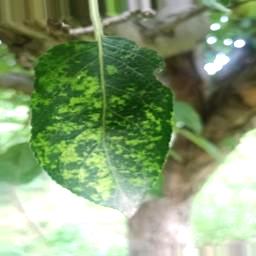
Label: Apple_Mosaic